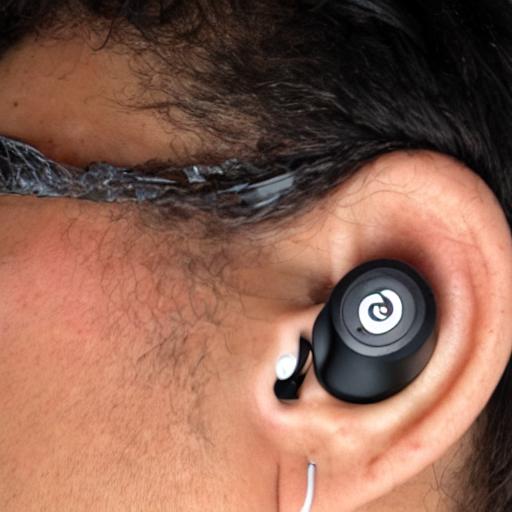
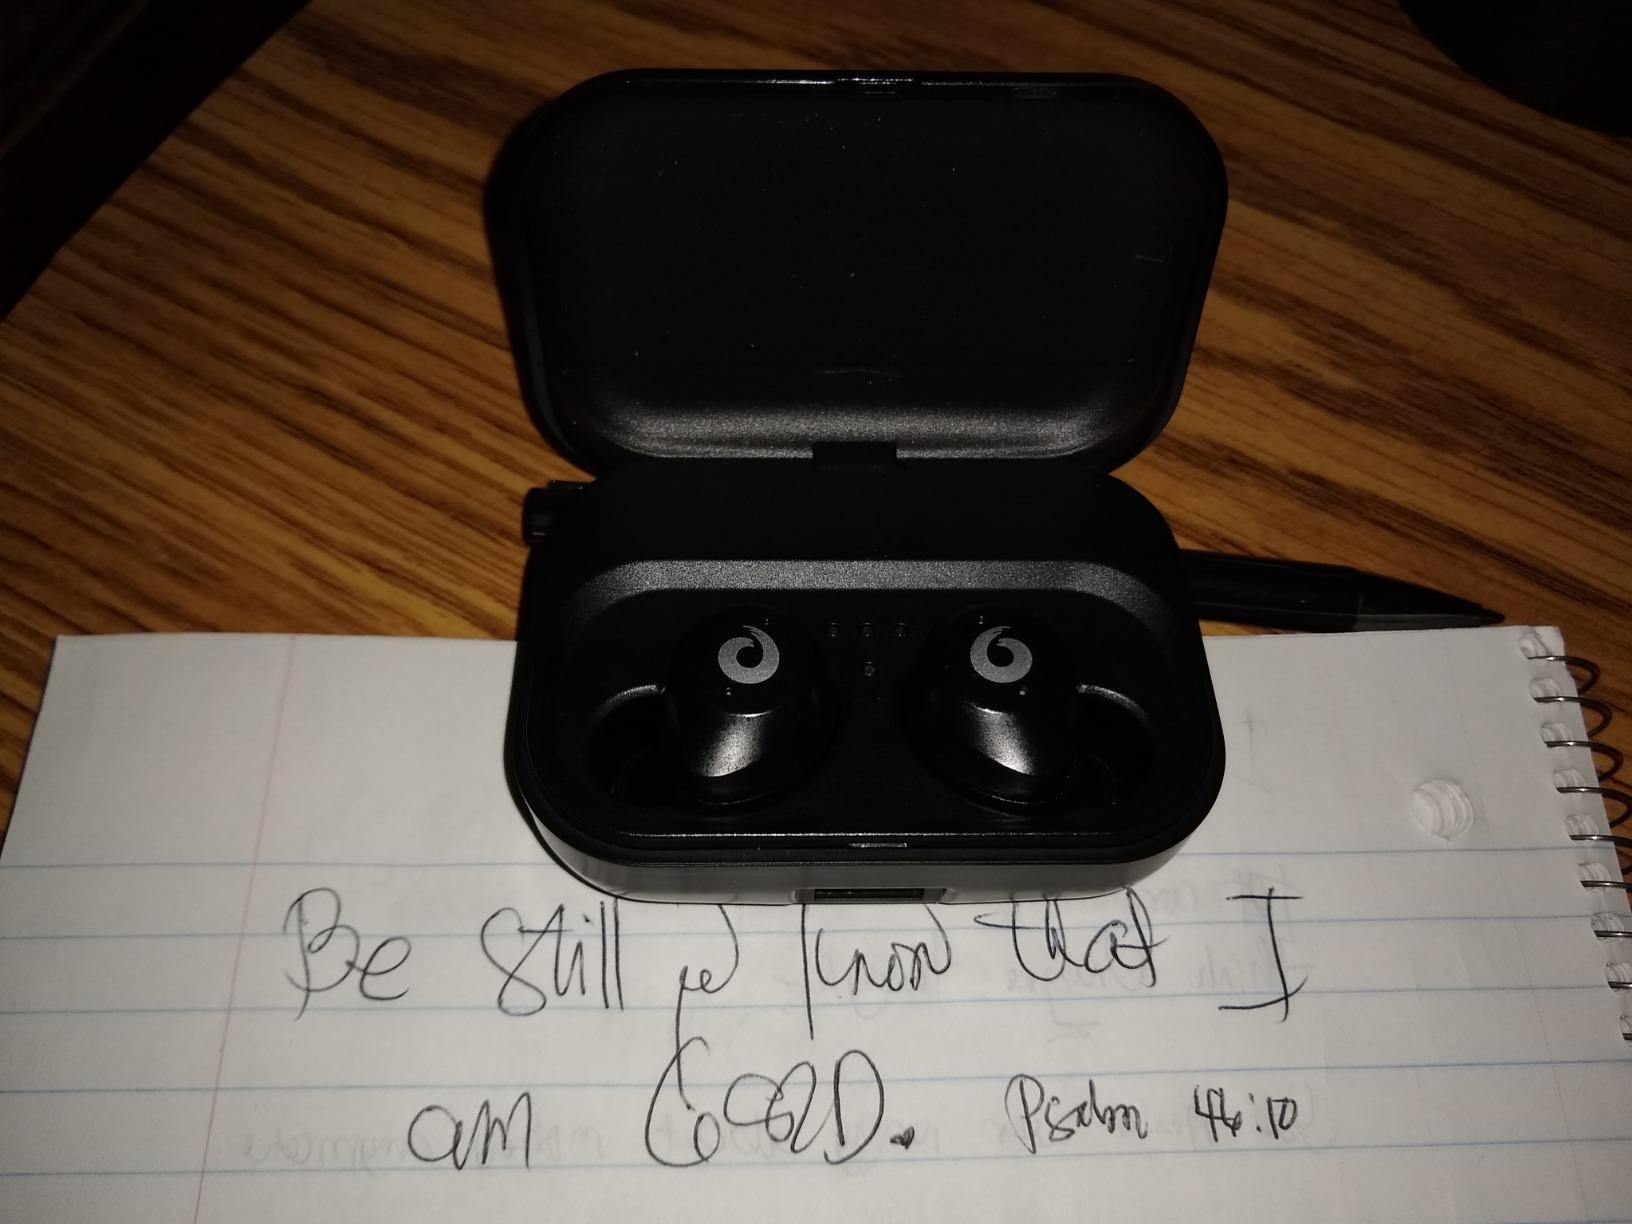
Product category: earbuds
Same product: no